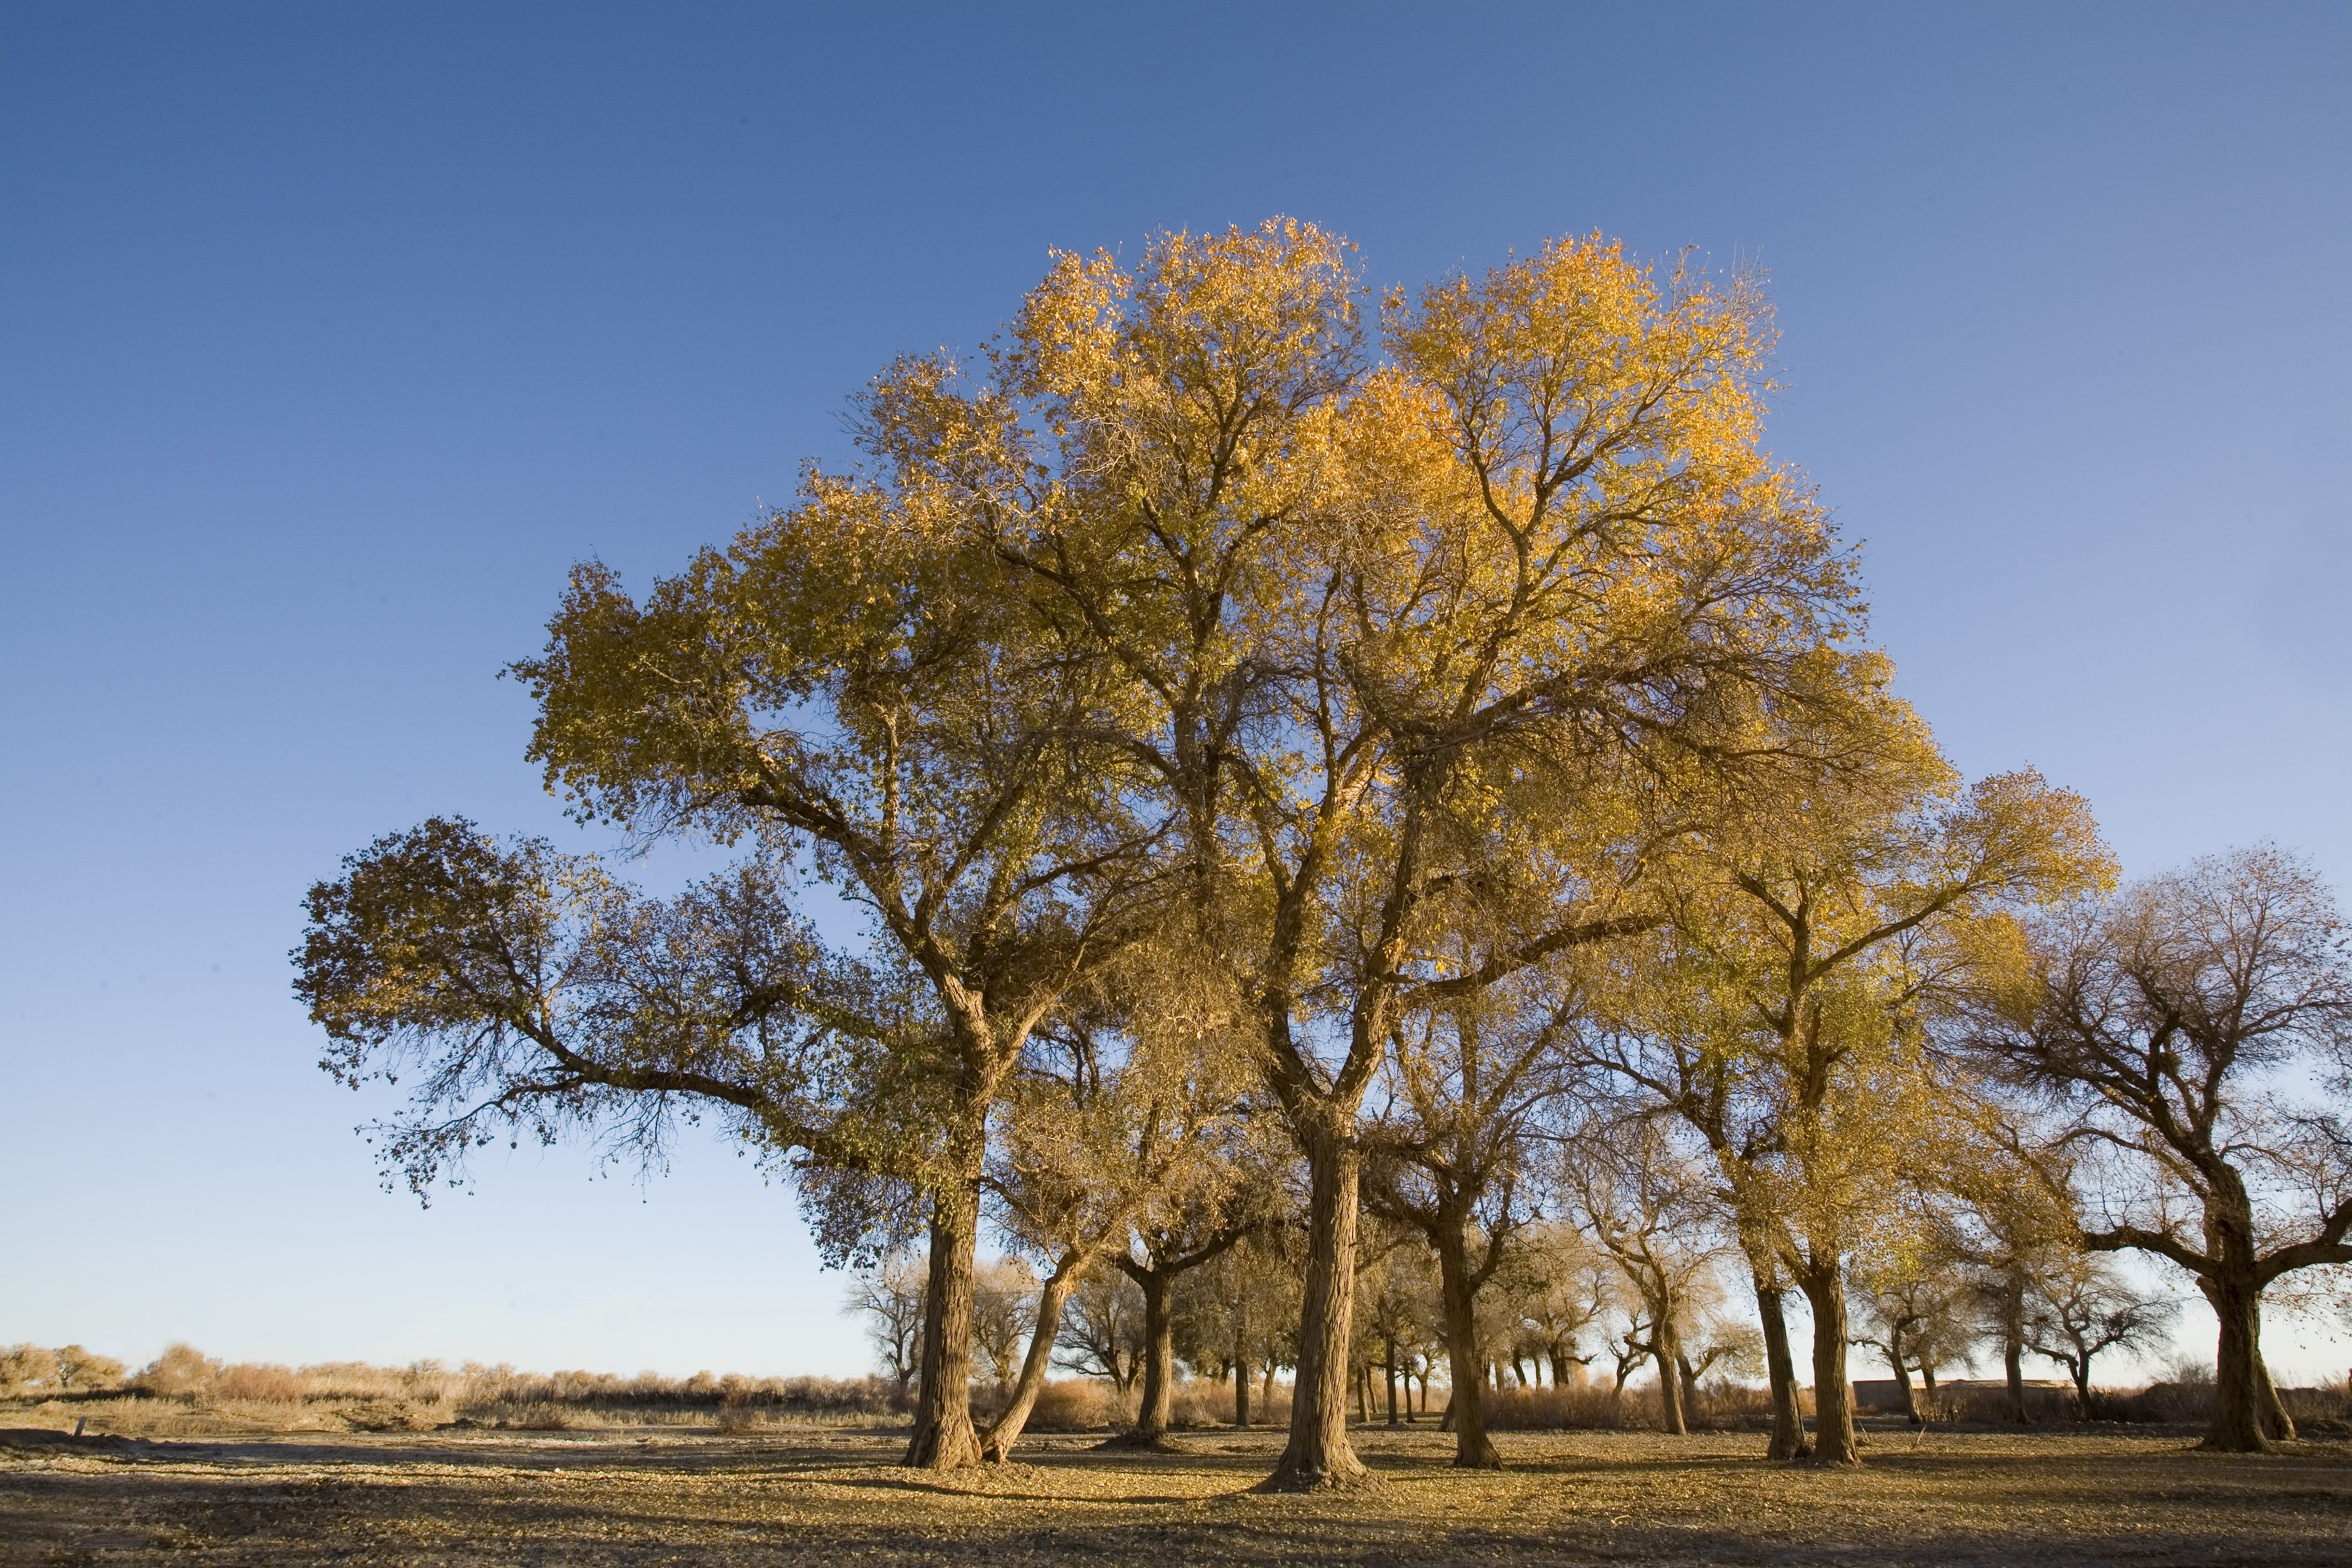
tree, wilderness, branch, plant, leaf, autumn, season, savanna, west, oak, grove, poplar, flowering plant, maidenhair tree, woody plant, land plant